Sher Shah Suri

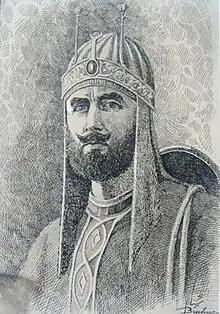
Imagined sketch of Sher Shah Suri by Afghan artist Abdul Ghafoor Breshna

Sher Shah accepted his father's offer and embarked on implementing numerous reforms. His early administrative career focused on combating corruption. One of Sher Shah's significant reforms as administrator of his father's domains was the assessment of land revenues, along with defining and establishing commissions for tax collectors. However, despite these reforms, Sher Shah faced resentment and intrigue from his stepmother, who had initially forced him to flee, and his step-brothers. This opposition eventually led to Sher Shah resigning from his post in 1518, after serving as manager for 21 years. Following his resignation, he initially engaged in banditry before departing for Agra, which was under the rule of the Lodi dynasty of the Delhi Sultanate and gained the support of Daulat Khan Lodi.